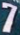
Number: 7